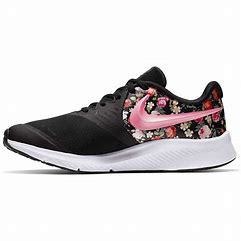
Brand: Nike
Model: Star Runner 2